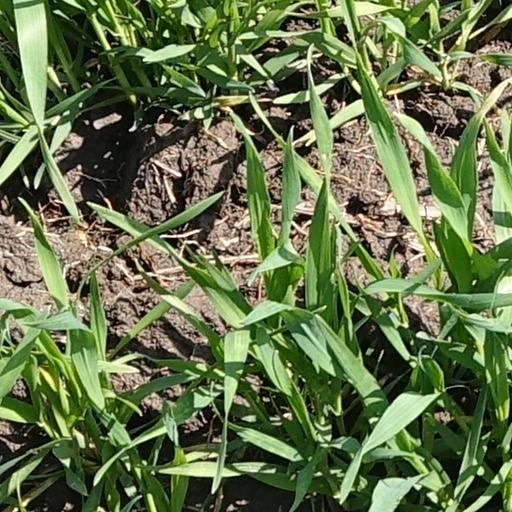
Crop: wheat